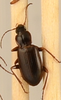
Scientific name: Calathus advena
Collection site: Rocky Mountains NEON (RMNP), plot RMNP_014